Strawn Historic Citrus Packing House District

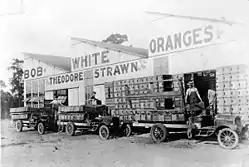
Early 20th century photo of the plant in operation

The Strawn Historic Citrus Packing House District (also known as the Bob White Historic Citrus Packing House District) is a U.S. historic district (designated as such on September 13, 1993) located at 5707 Lake Winona Road in DeLeon Springs, Florida in Volusia County. It contains 12 historic buildings and 3 structures. The packing house is in a state of abandoned decay and has not been operation since 1983.